Afonso Pedro Canga

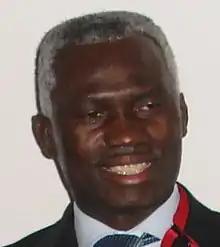
Canga in 2007

Afonso Pedro Canga (born February 10, 1959) is an Angolan politician who served as the Minister of Agriculture and Forestry between 2007 and 2016.